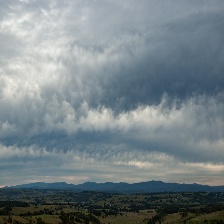
Cloud type: Altostratus